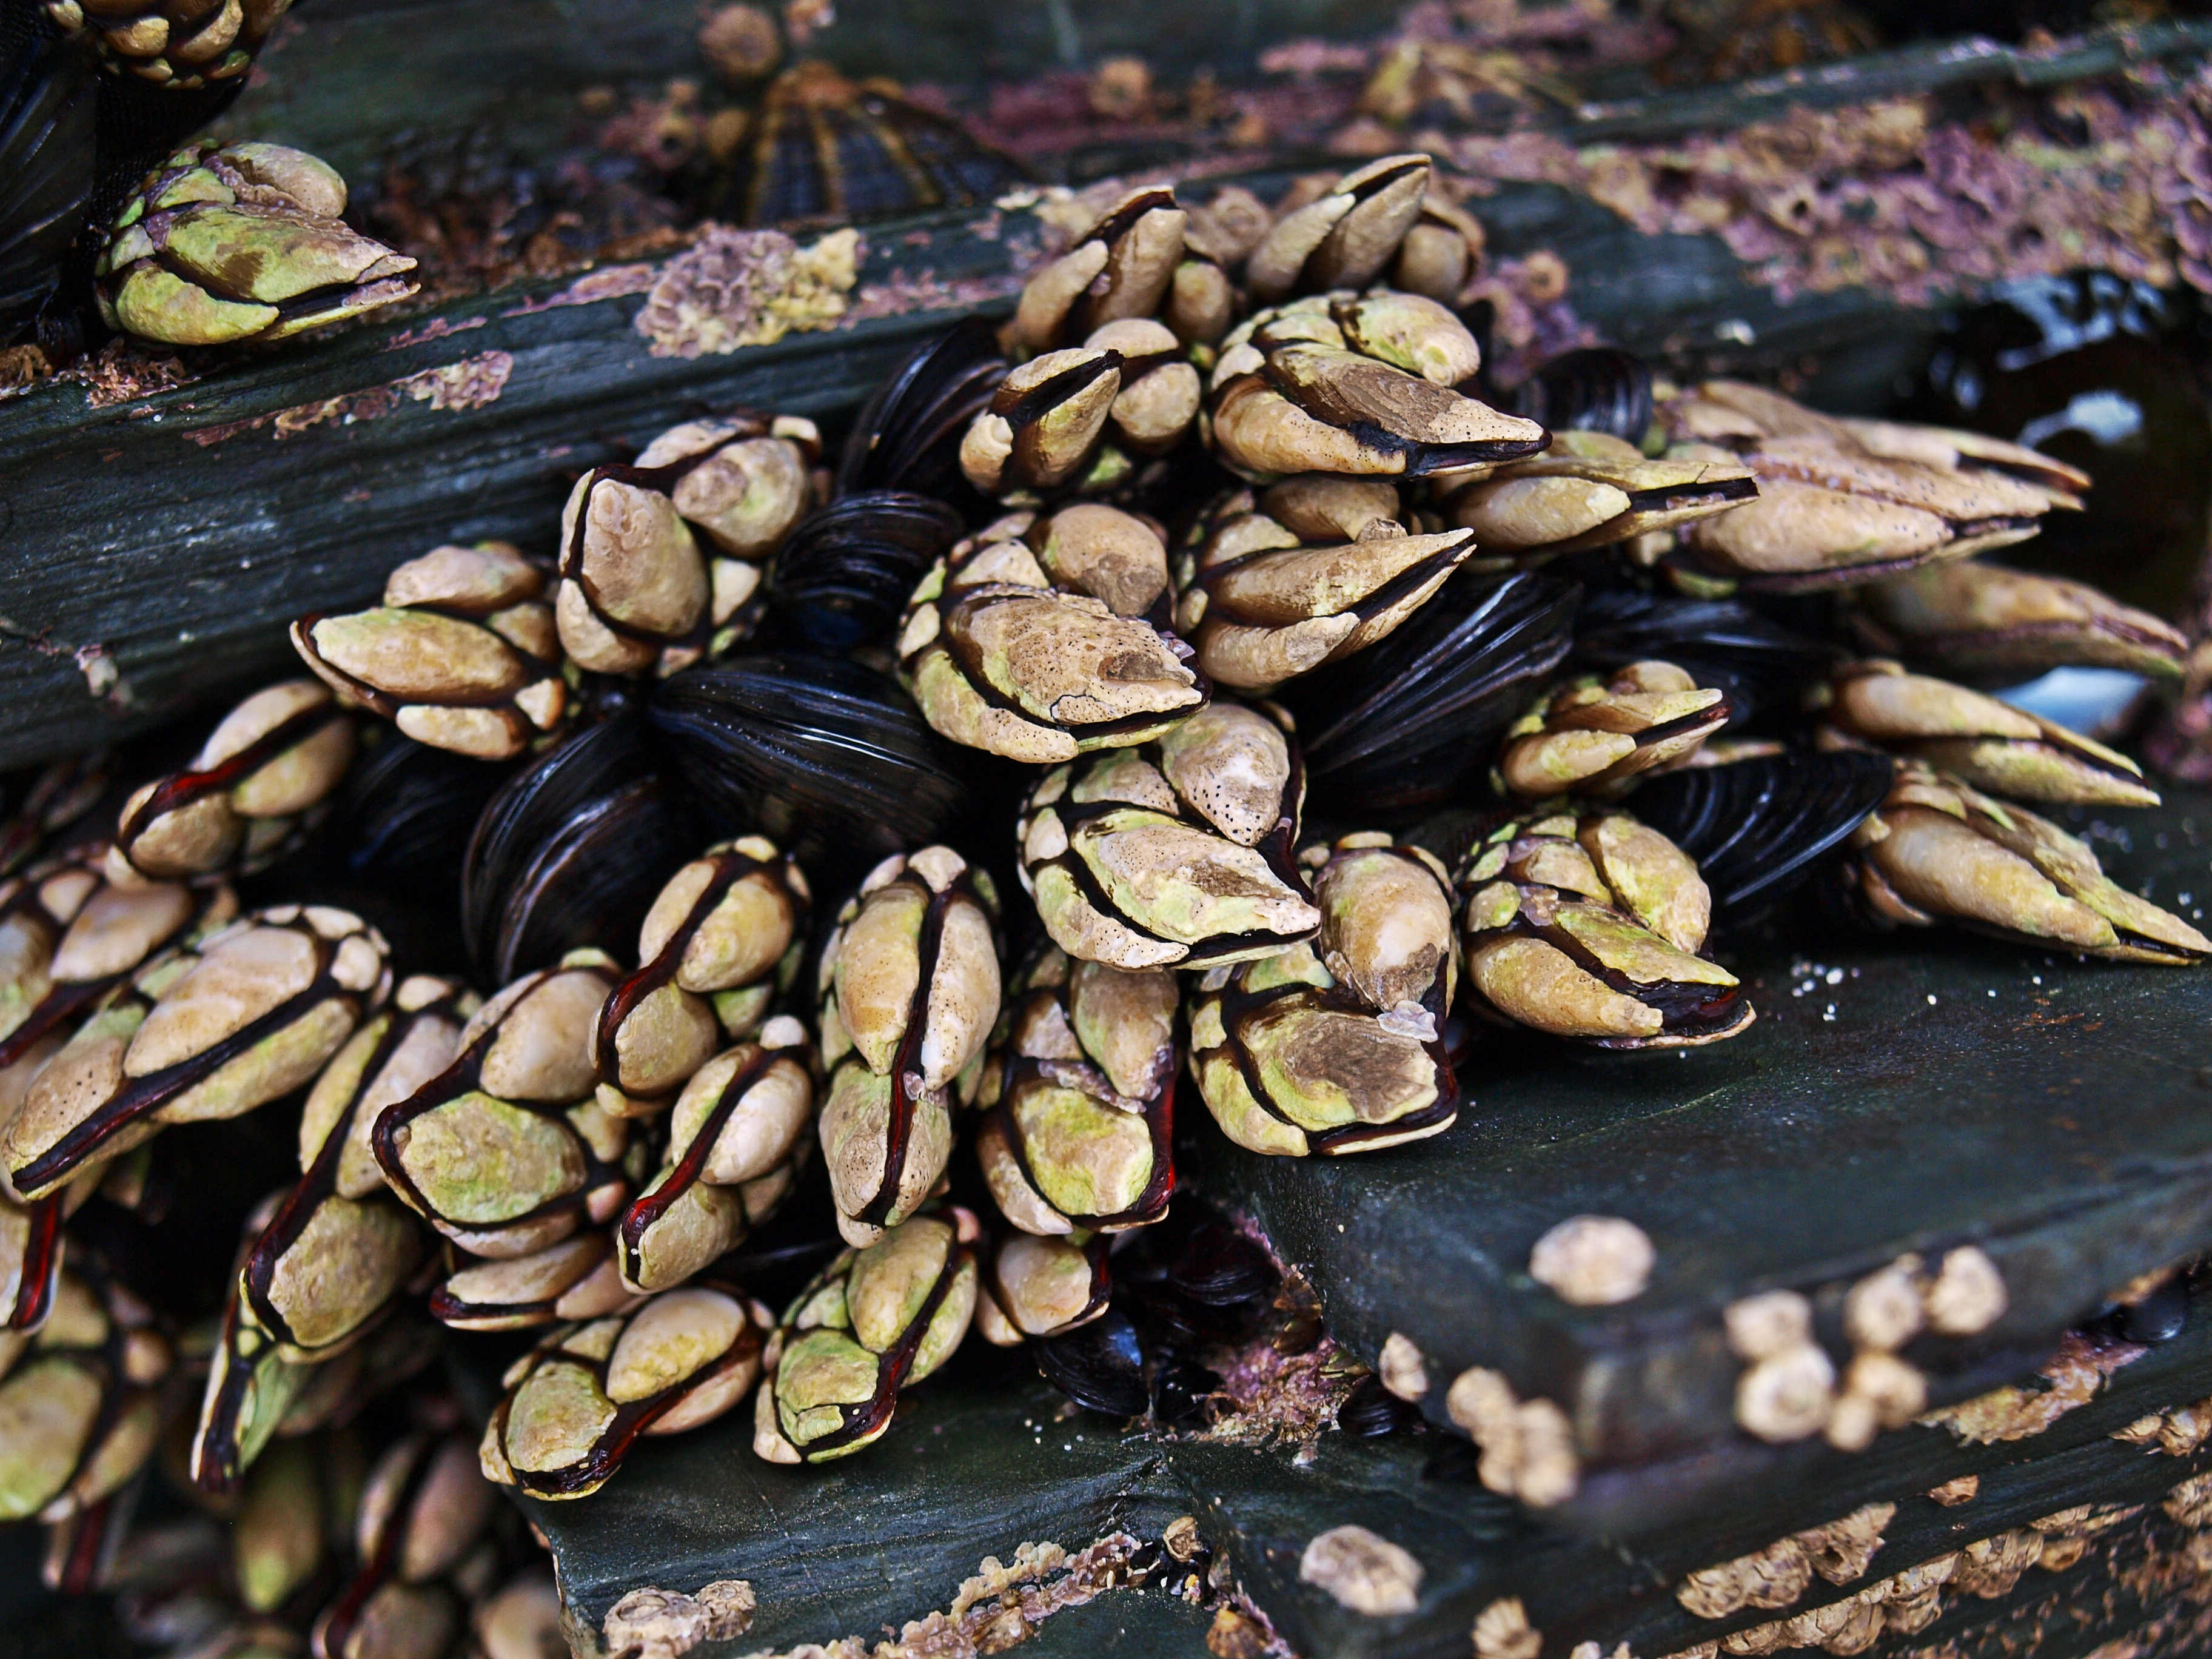
tree, flower, food, produce, seafood, mussel, barnacles, animal world, mussels